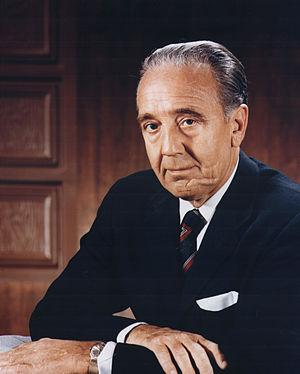
Kurt H. Debus est un ingénieur germano-américain né le 29 novembre 1908 à Francfort et décédé le 10 octobre 1983 à Rockledge en Floride à l'origine de la création du centre spatial Kennedy qu'il a dirigé de 1962 à 1974.